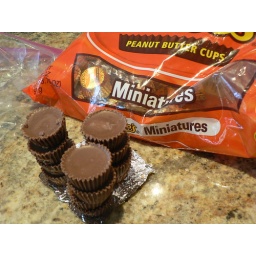
How to make cute stacking christmas cookies in the shape of a treeHow to make cute stacking christmas cookies in the shape of a treeHow to make cute stacking christmas cookies in the shape of a tree